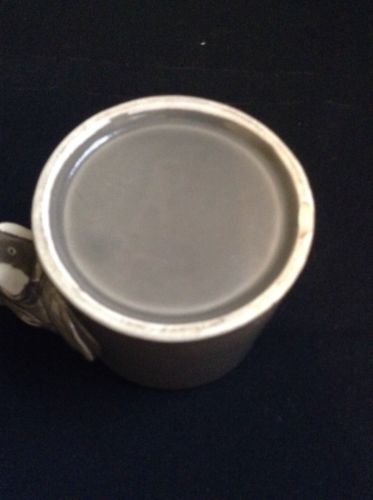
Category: mug